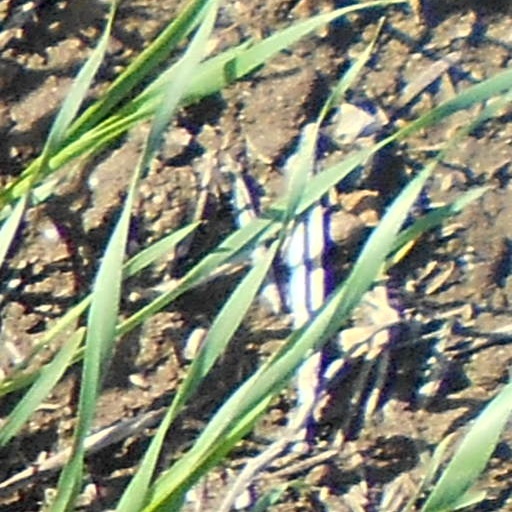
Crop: wheat